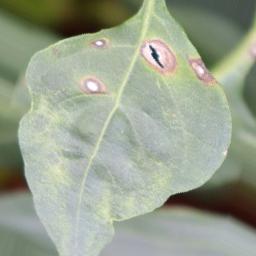
Label: cercospora